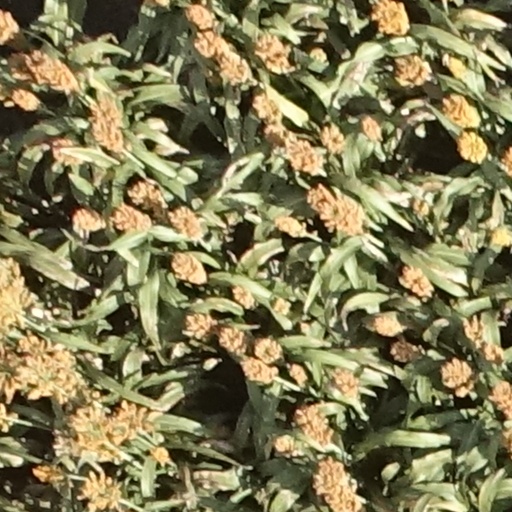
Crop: sorghum